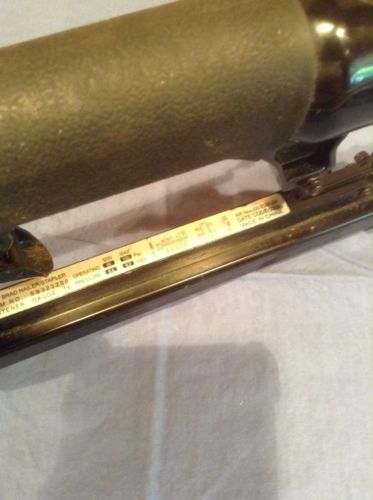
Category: stapler